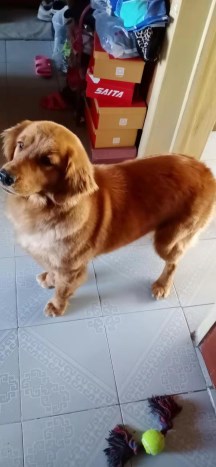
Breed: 5355-n000126-golden_retriever